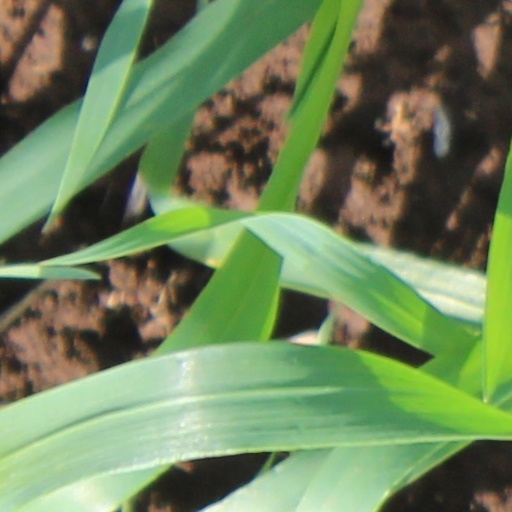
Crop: wheat